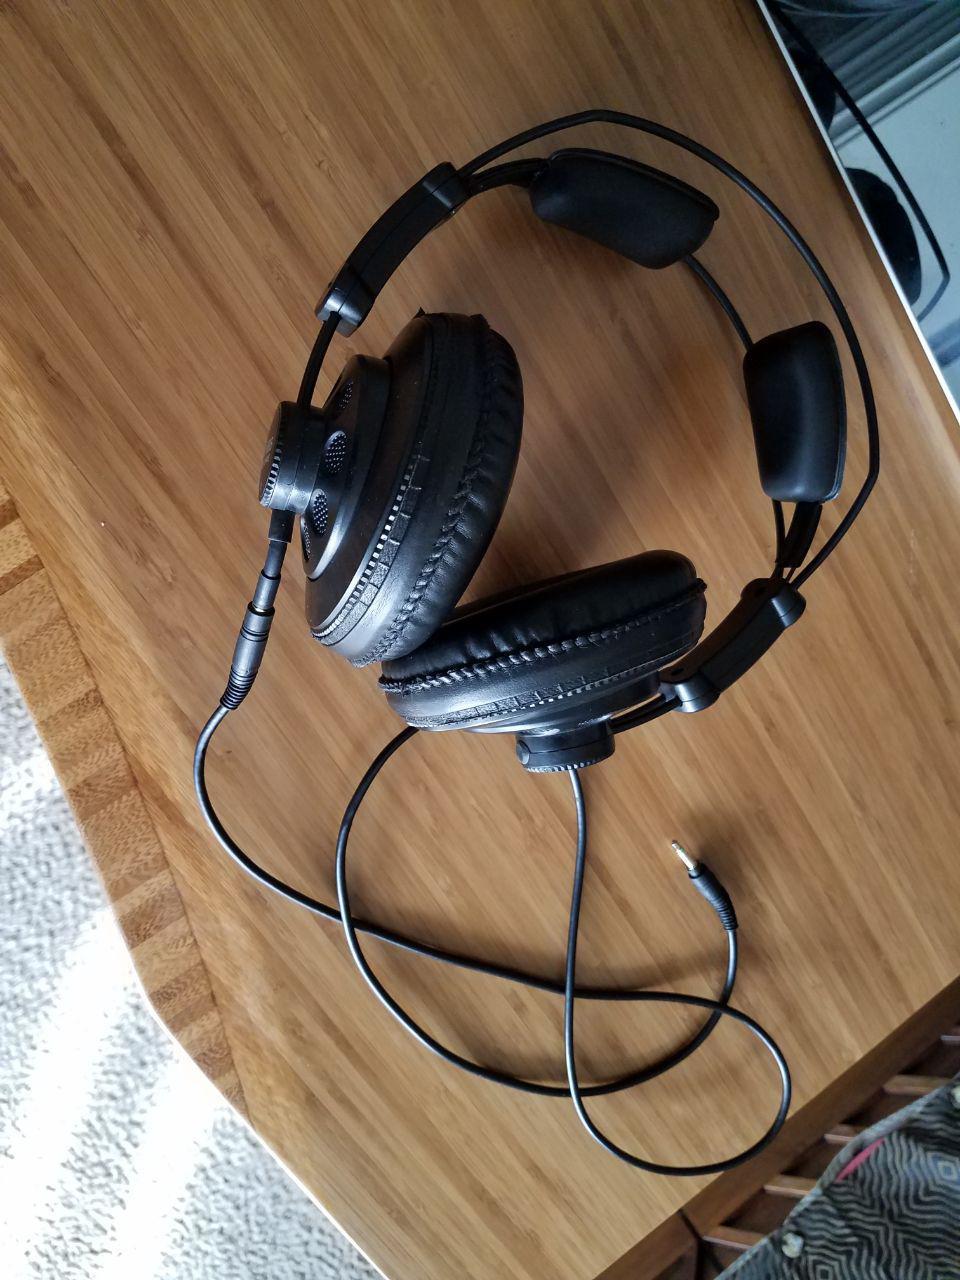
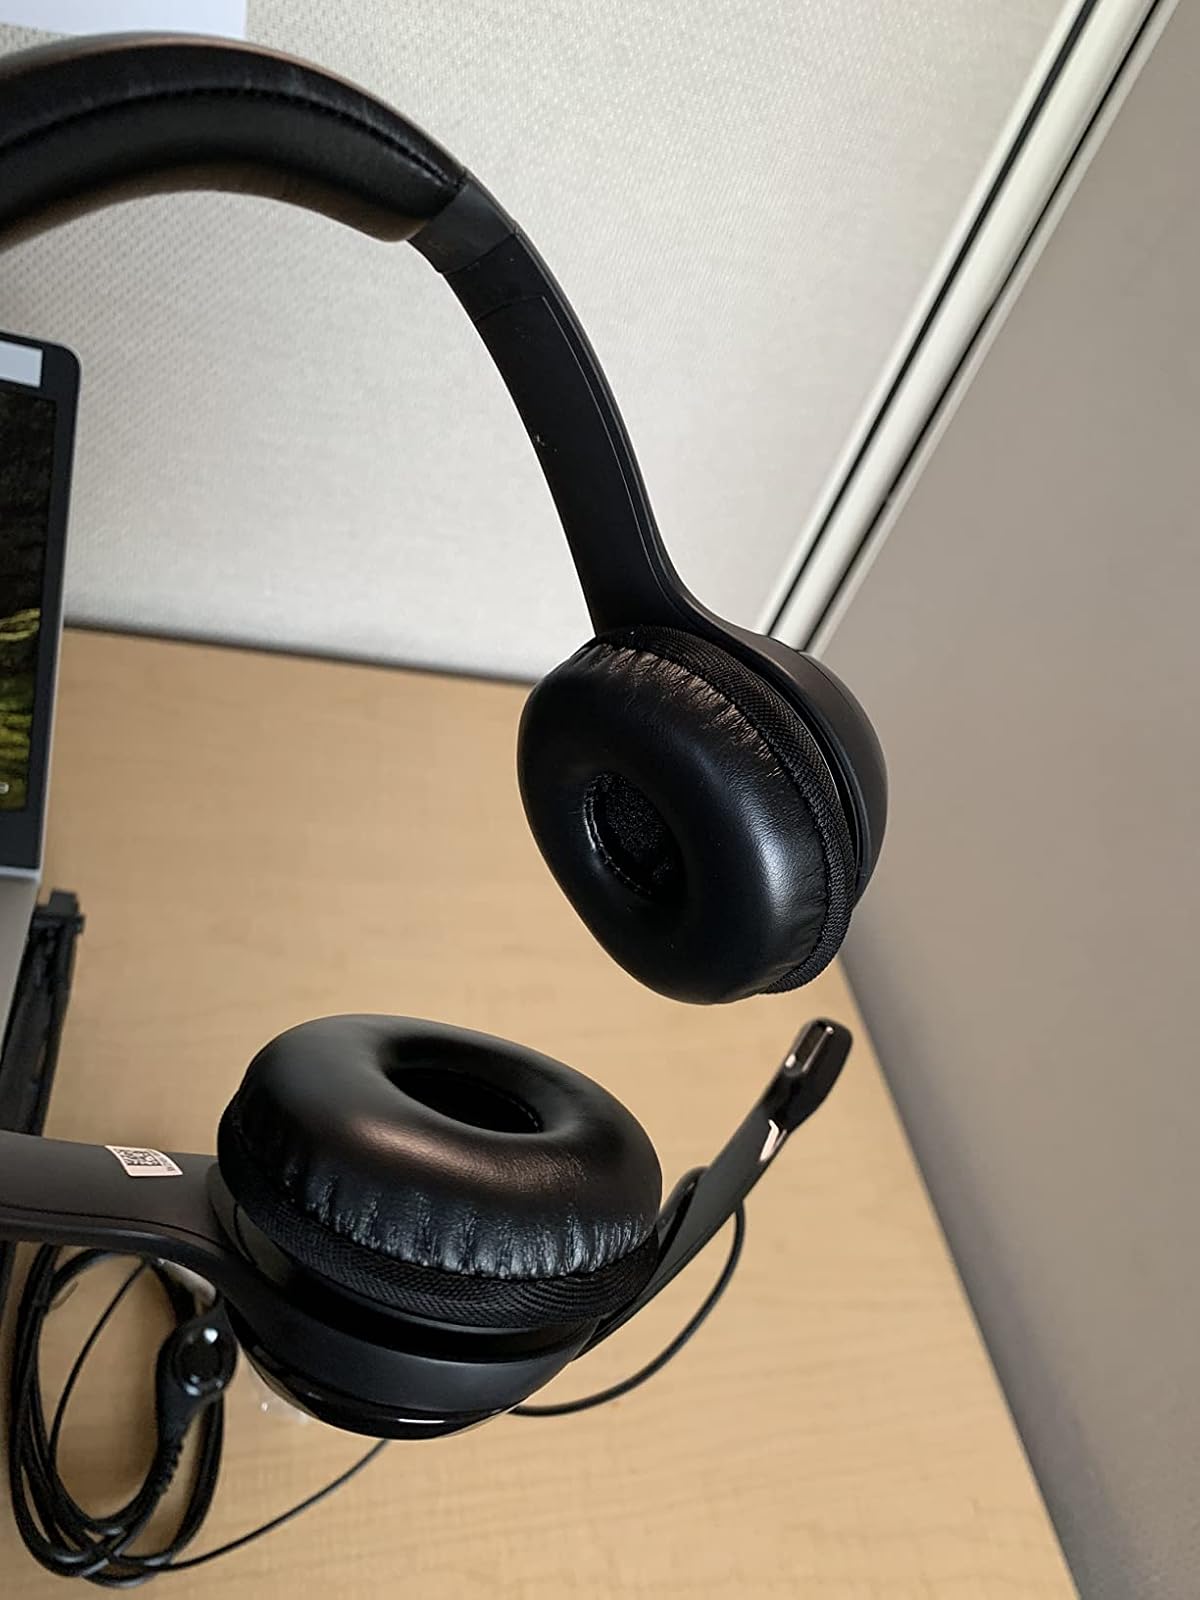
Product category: headphones
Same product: no